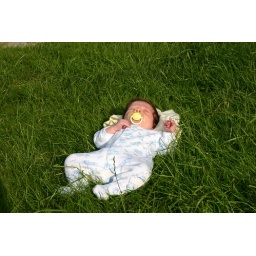
baby boy in long grass